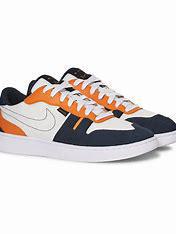
Brand: Nike
Model: Squash Type